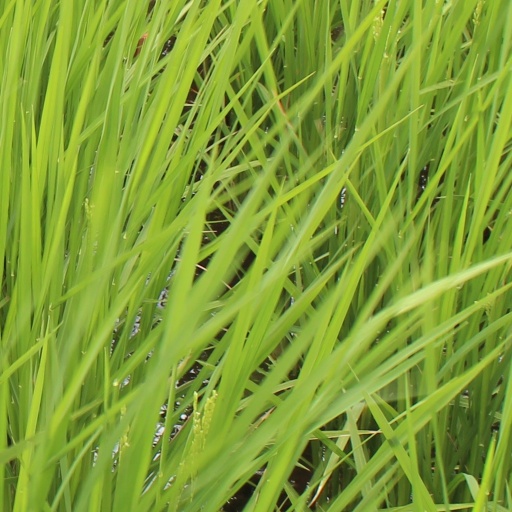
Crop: rice